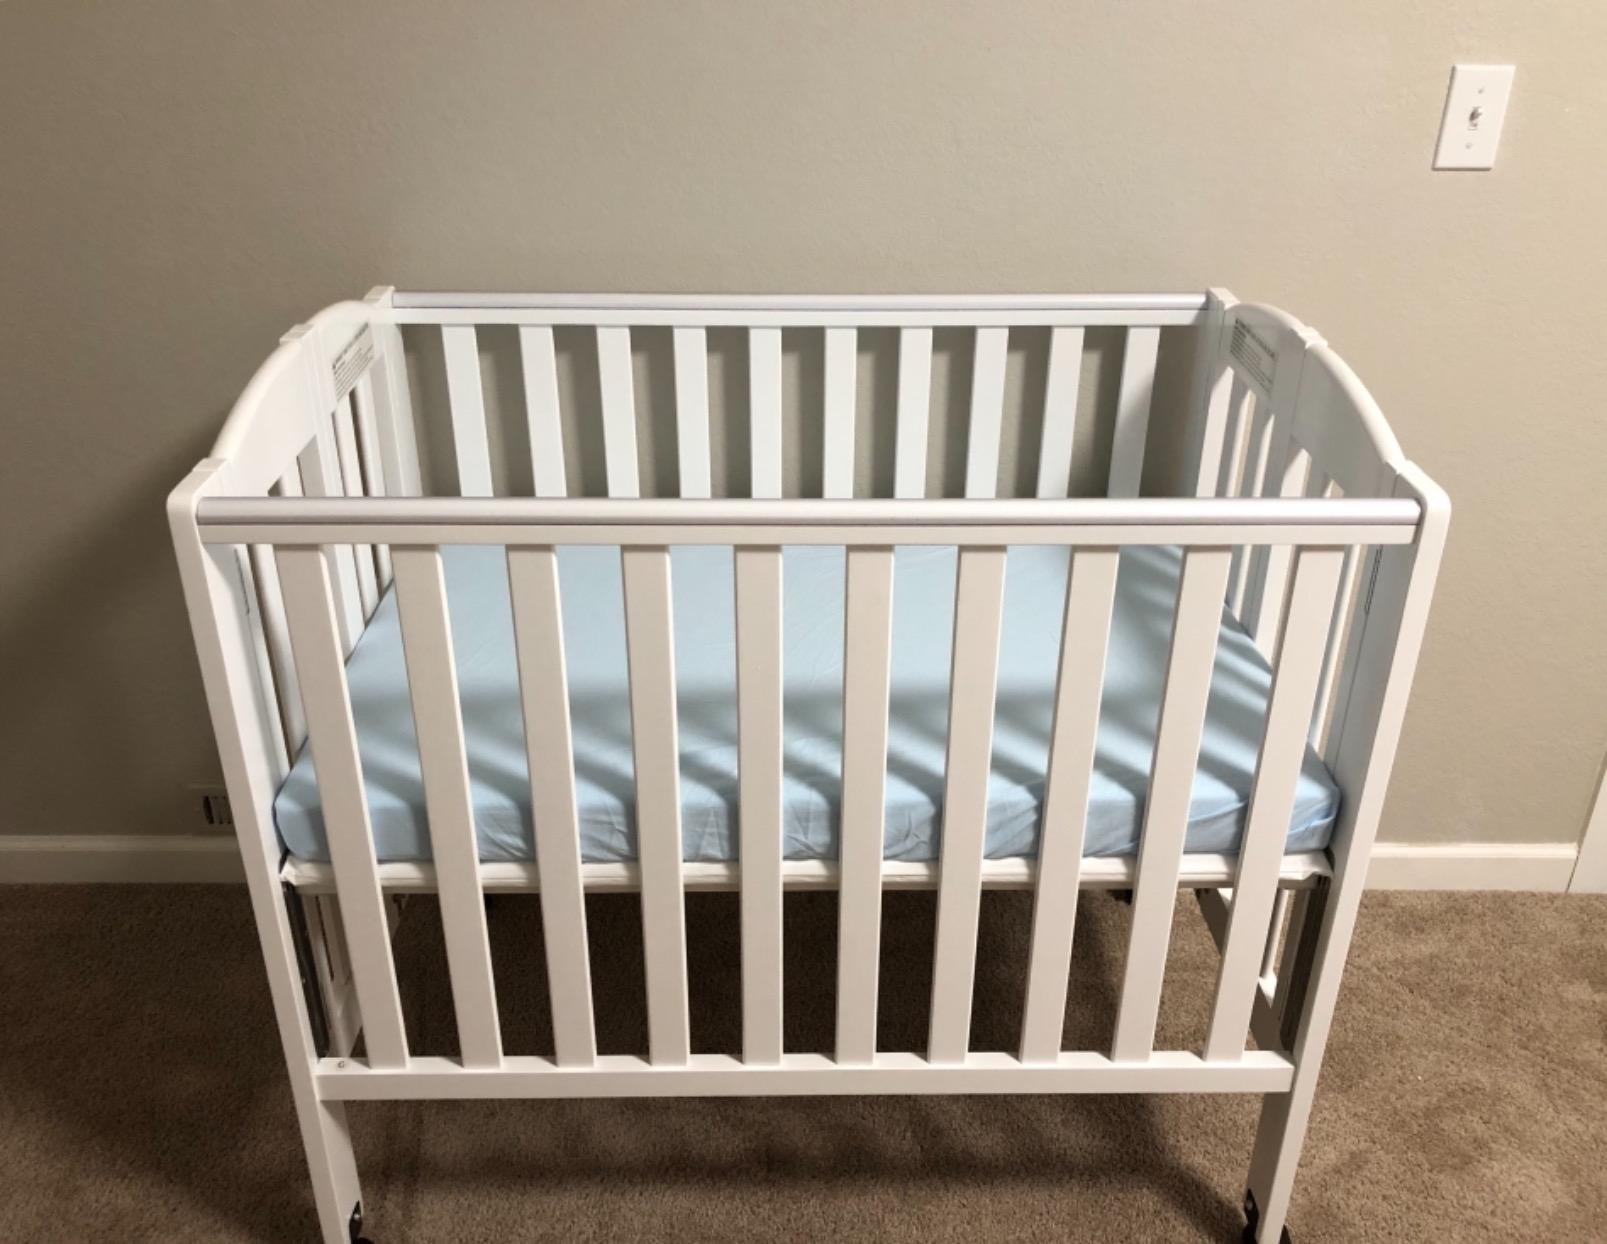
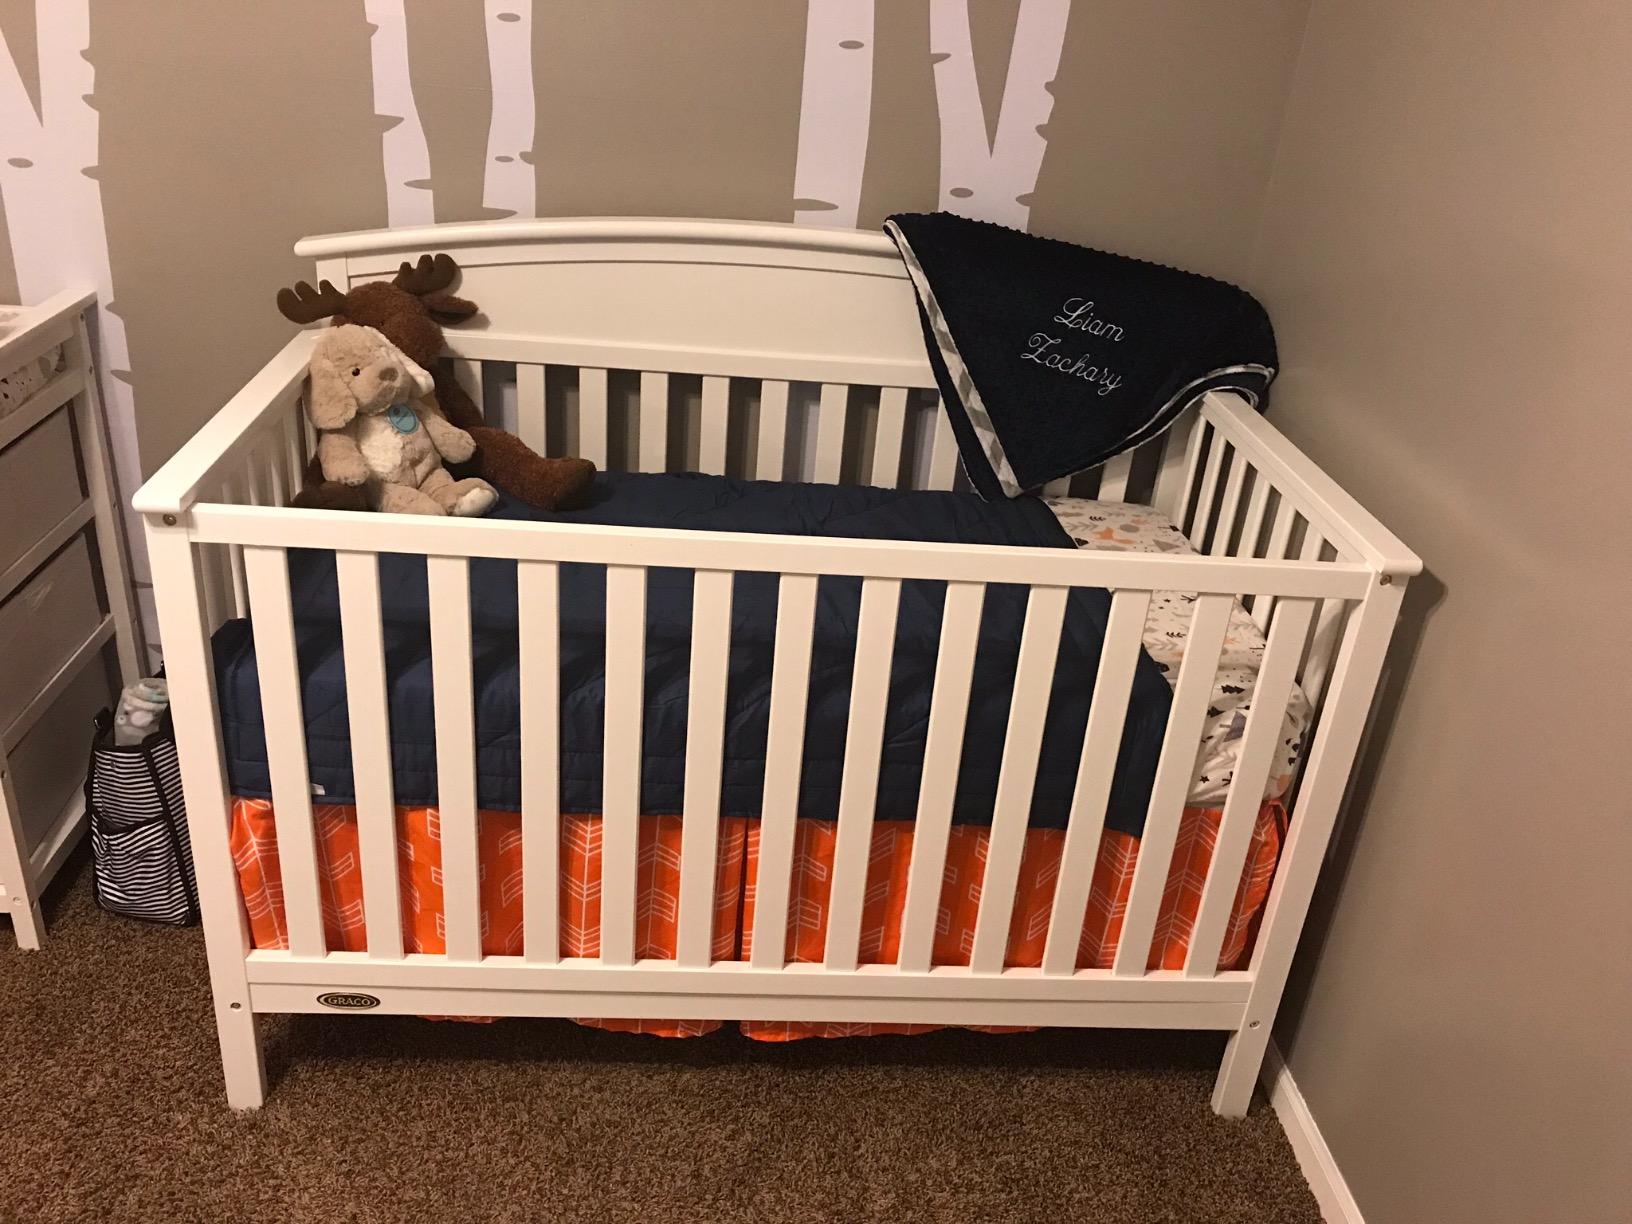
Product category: products_crib
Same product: no